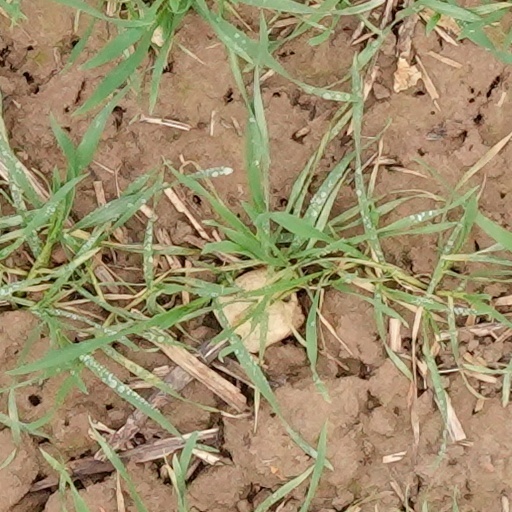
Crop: wheat